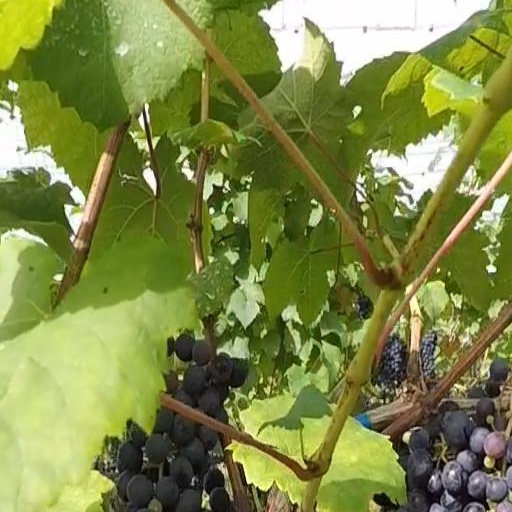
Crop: grape